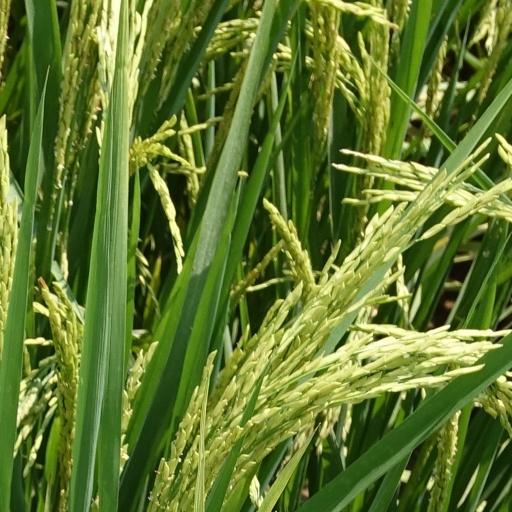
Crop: rice